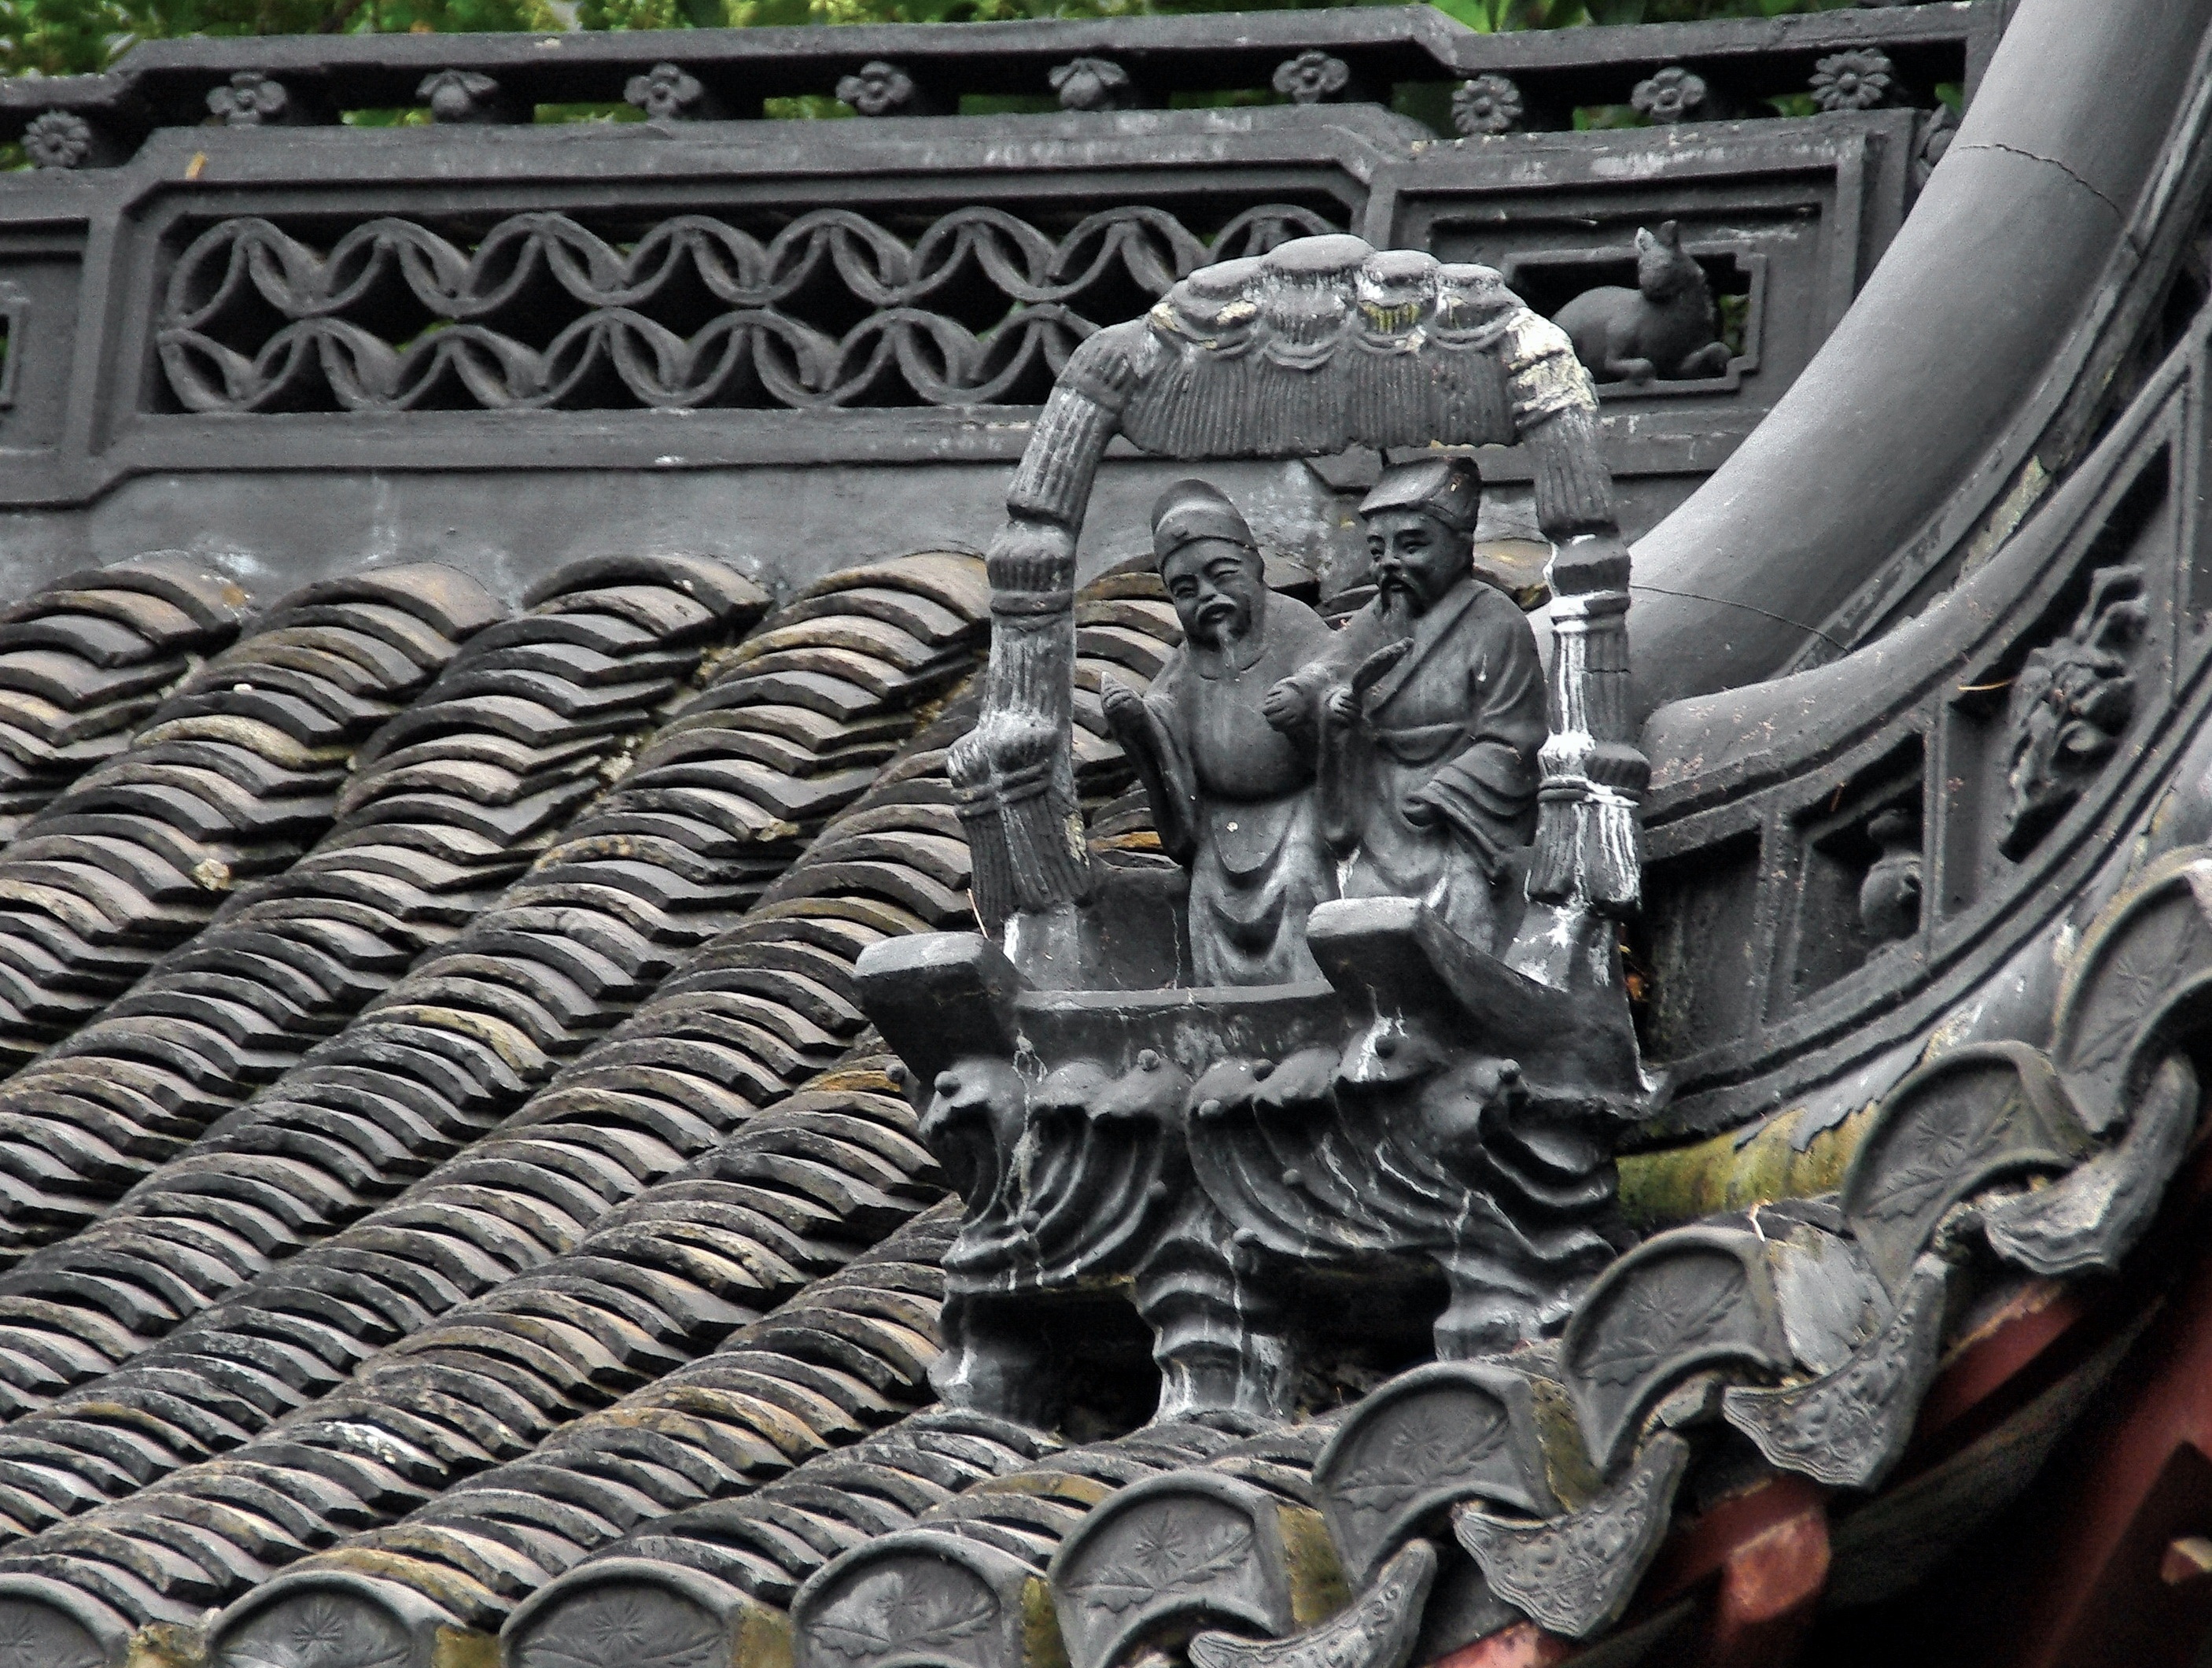
architecture, statue, vehicle, tire, roofing, old town, sculpture, art, engine, shanghai, iron, carving, china, automotive tire